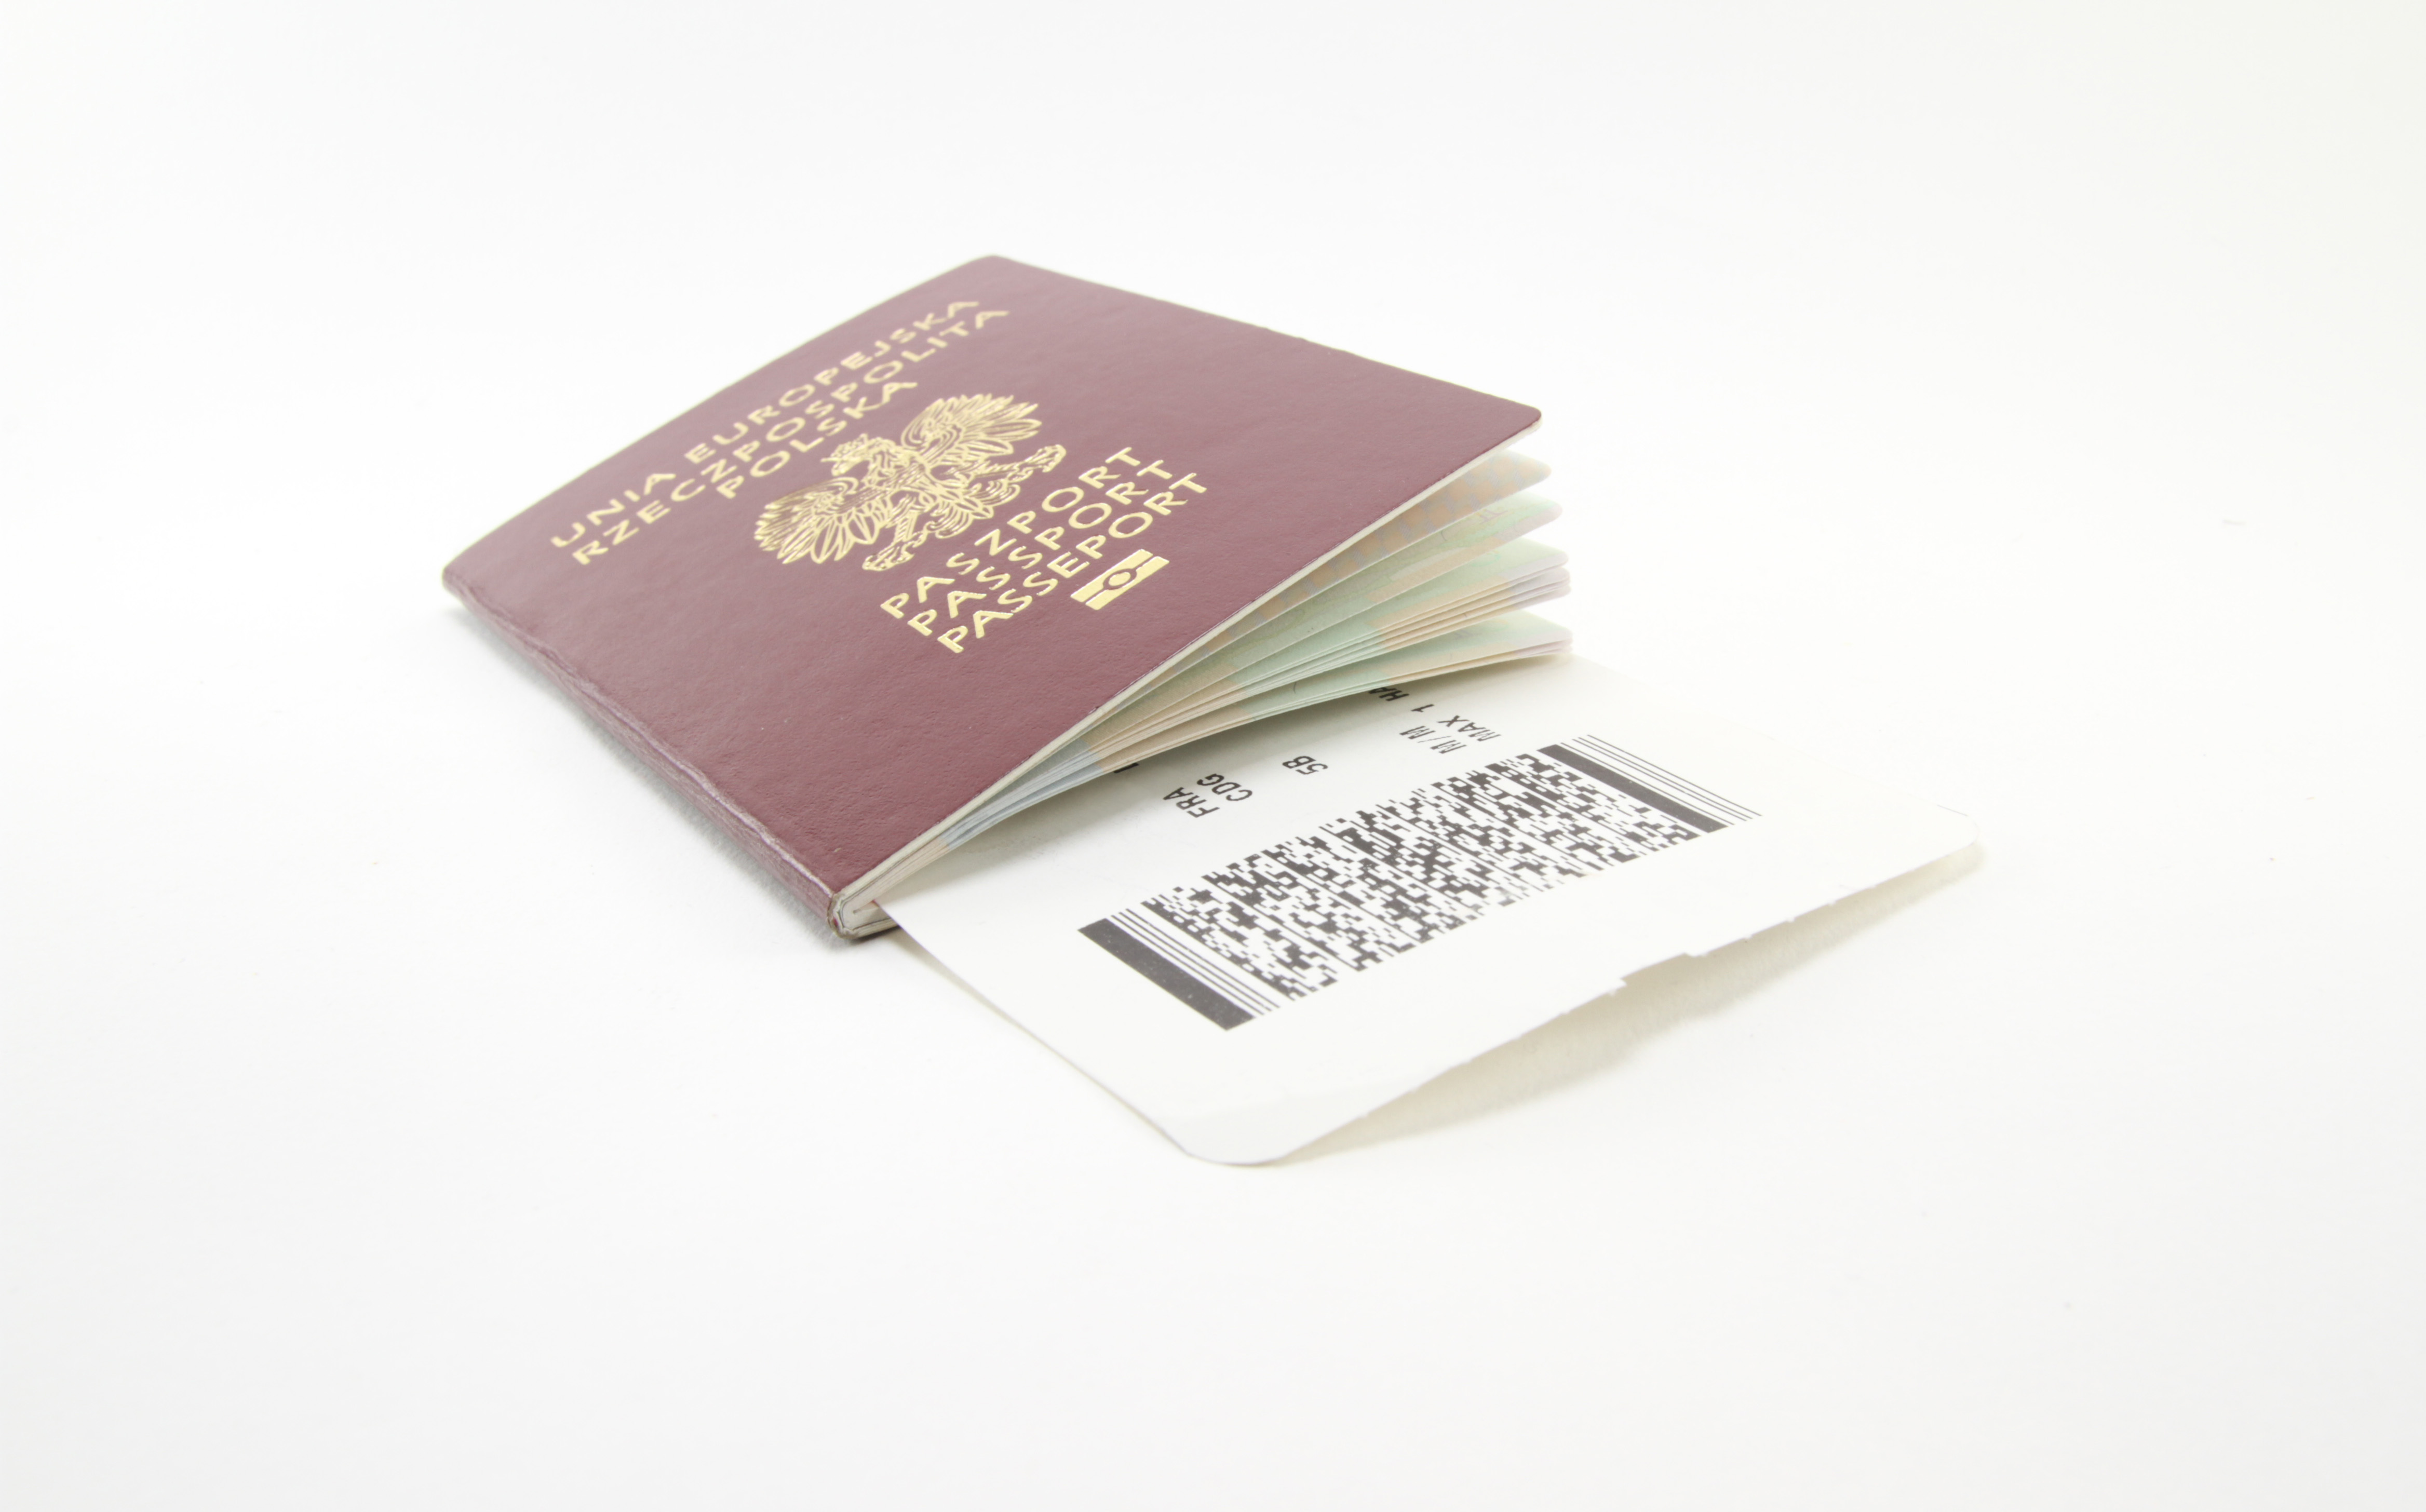
adventure, isolated, flying, travel, journey, holiday, tourism, trip, label, brand, international, boarding, airlines, vacations, tickets, pass, passport, documents, identity